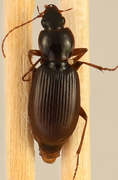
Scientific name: Synuchus impunctatus
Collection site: Bartlett Experimental Forest NEON (BART), plot BART_018